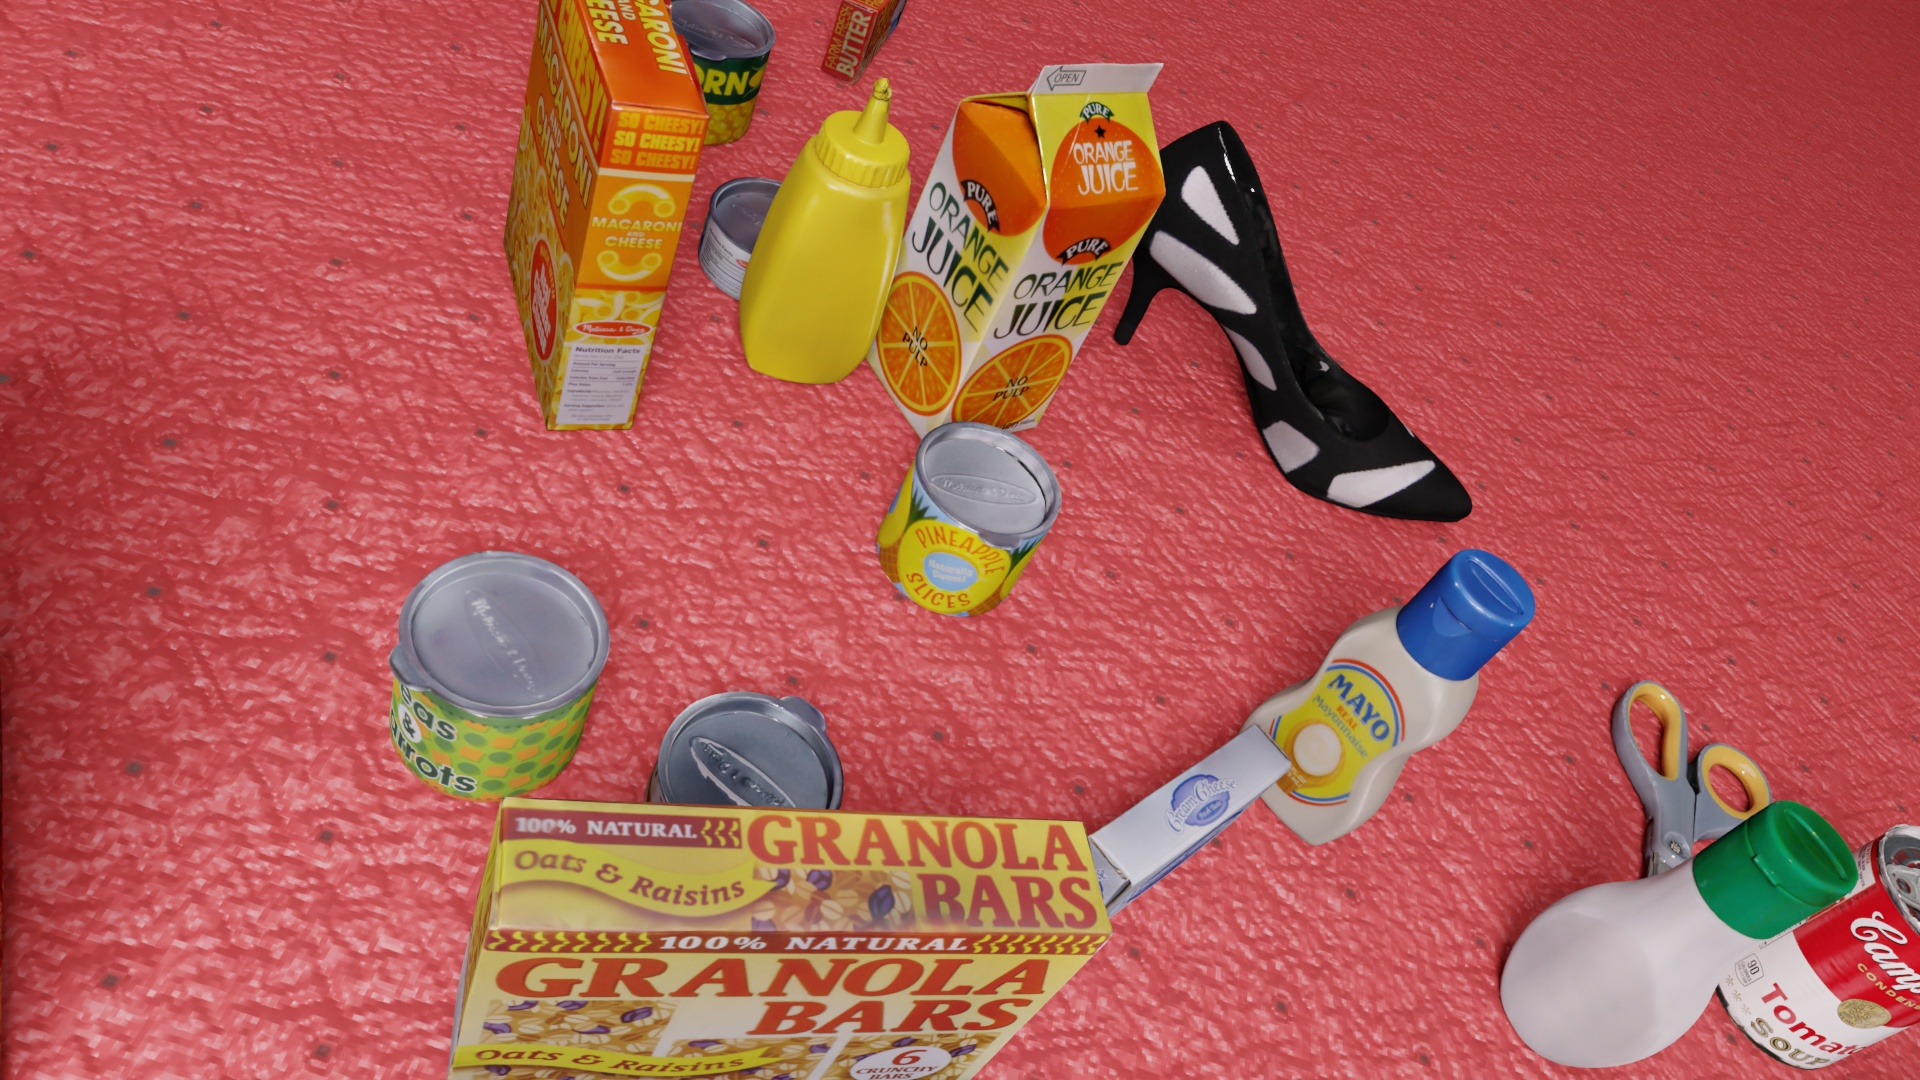
Question:
What are the eight normalized (x, y) image coordinates between 0 and 1 for the cuboid corners of the can of peas and carrots with the vibrant green label? Your answer should be a list of normalized (x, y) image coordinates between 0 and 1 with bottom face first then top face, all counter-clockwise.
Answer: [(0.267708, 0.574074), (0.174479, 0.651852), (0.230208, 0.785185), (0.321875, 0.692593), (0.278646, 0.484259), (0.177604, 0.558333), (0.239063, 0.7), (0.338021, 0.608333)]